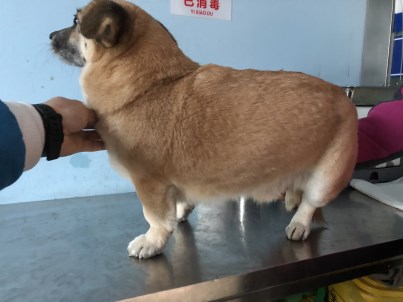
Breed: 3336-n000121-chinese_rural_dog